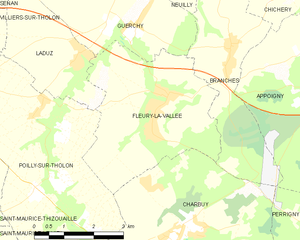
Carte des communes françaises Fleury-la-Vallée